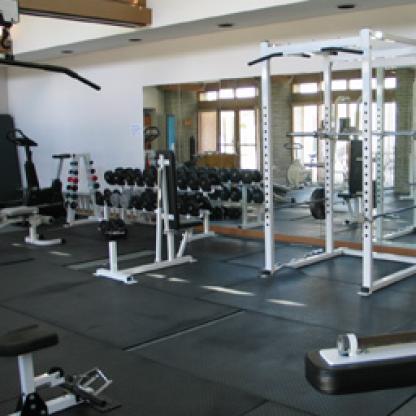
Scene: Indoor